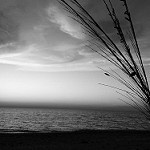
Label: B & W